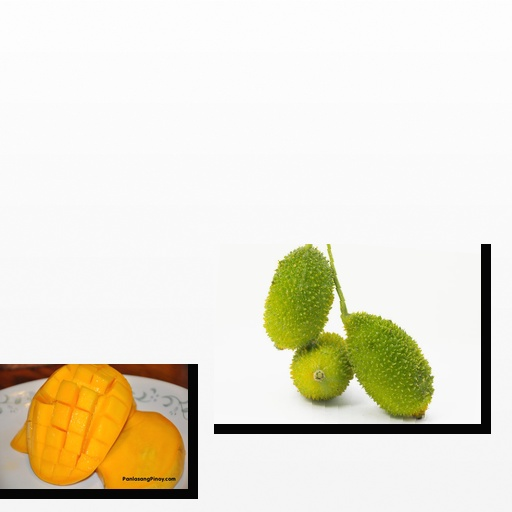
Food items: mango, spiny_gourd